Torpedo

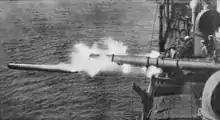
Torpedo launch in 1916

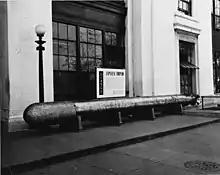
A Japanese Type 93 torpedo – nicknamed "Long Lance" after the war

Ships of the line were superseded by ironclads, large steam-powered ships with heavy gun armament and heavy armor, in the mid-19th century. Ultimately this line of development led to the dreadnought category of all-big-gun battleships, starting with .